Dorothy Gradden

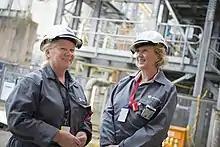
Dorothy Gradden with UK government minister Andrea Leadsom in 2015

In 2017 she was named in Queen's Birthday Honours list for "services to the nuclear industry". At the time she was Head of Programme Delivery, Legacy Ponds, Sellafield Limited. The following year she was able to announce that the first of the 1,200 skips of waste had been removed from the pond. They were being placed in larger containers and stored out of the pool but still on site. Removal of the skips makes it possible to deal with the remaining radioactive sludge.